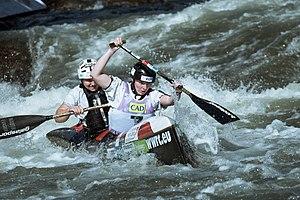
Elsa Gaubert et Margot Béziat durant le championnat du monde 2019 de canoë de descente à La Seu d'Urgell, Espagne.